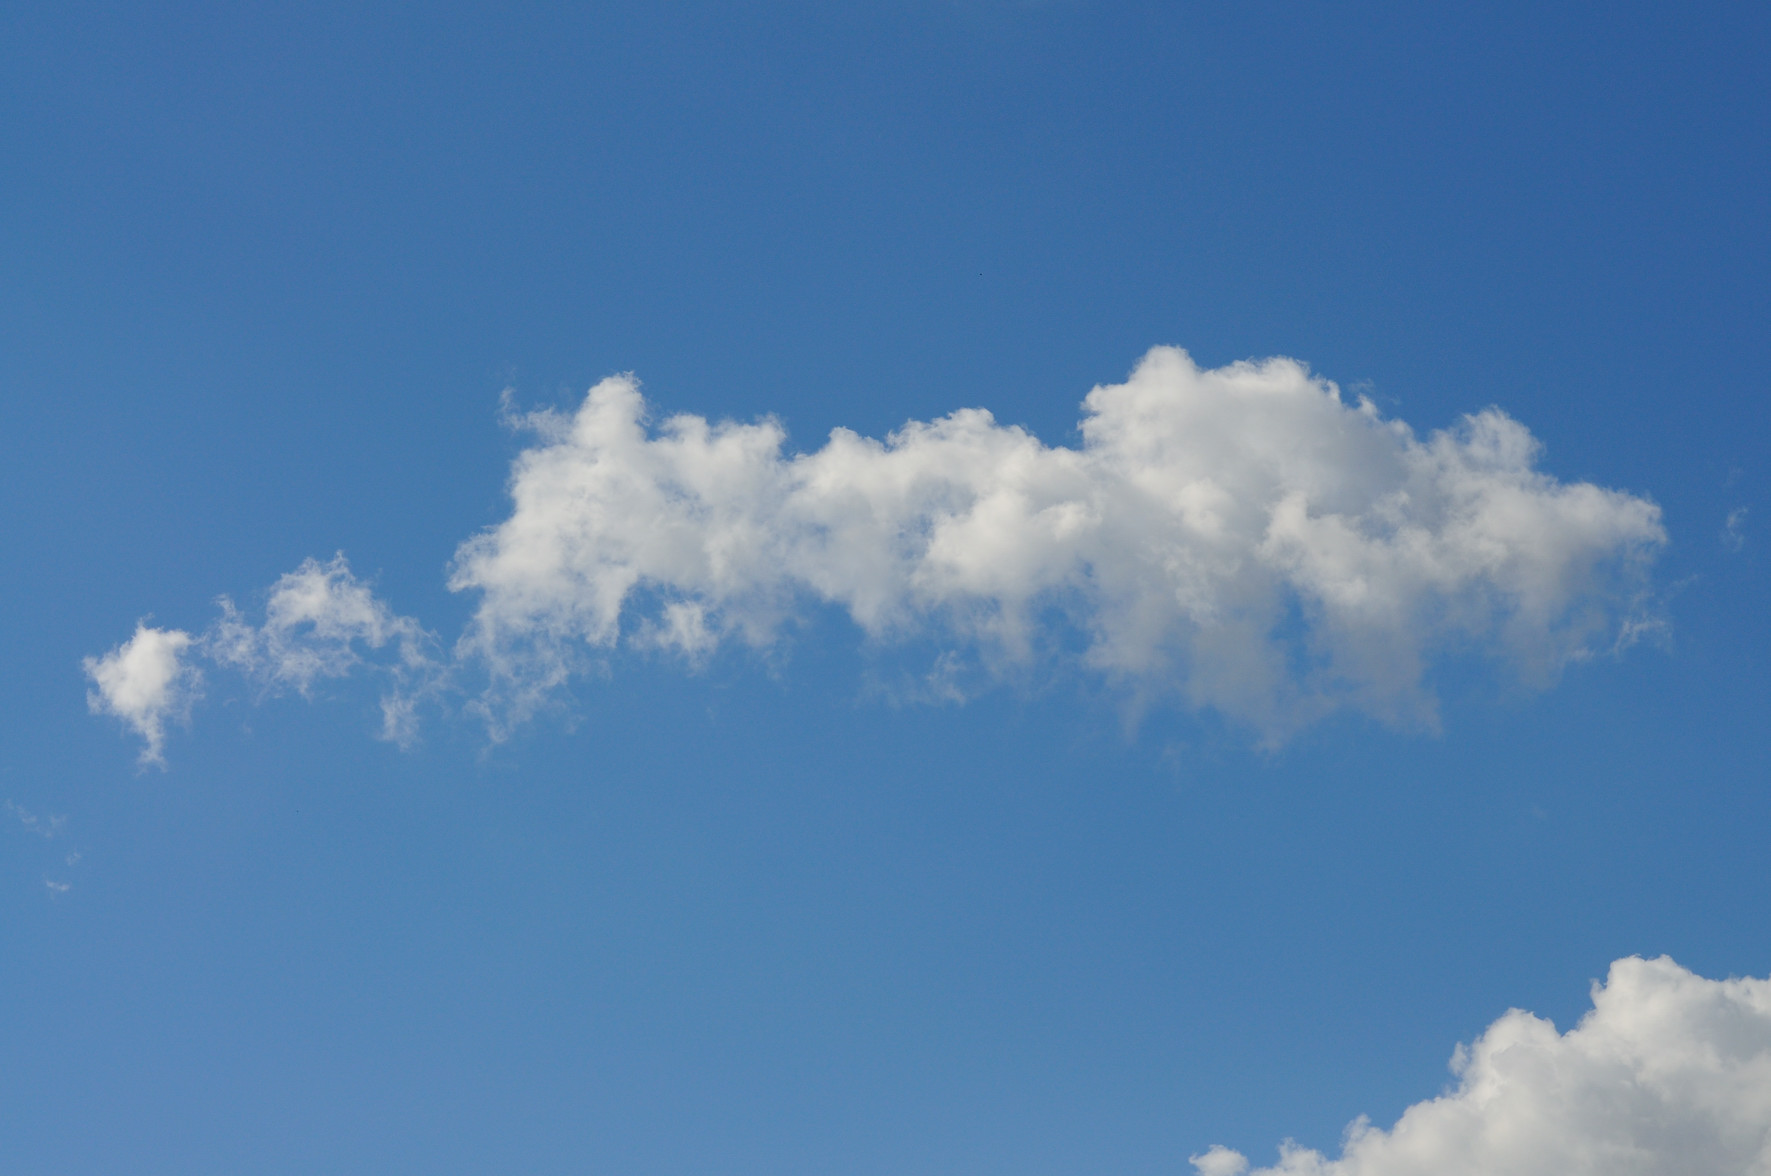
Fire: no
Smoke: no